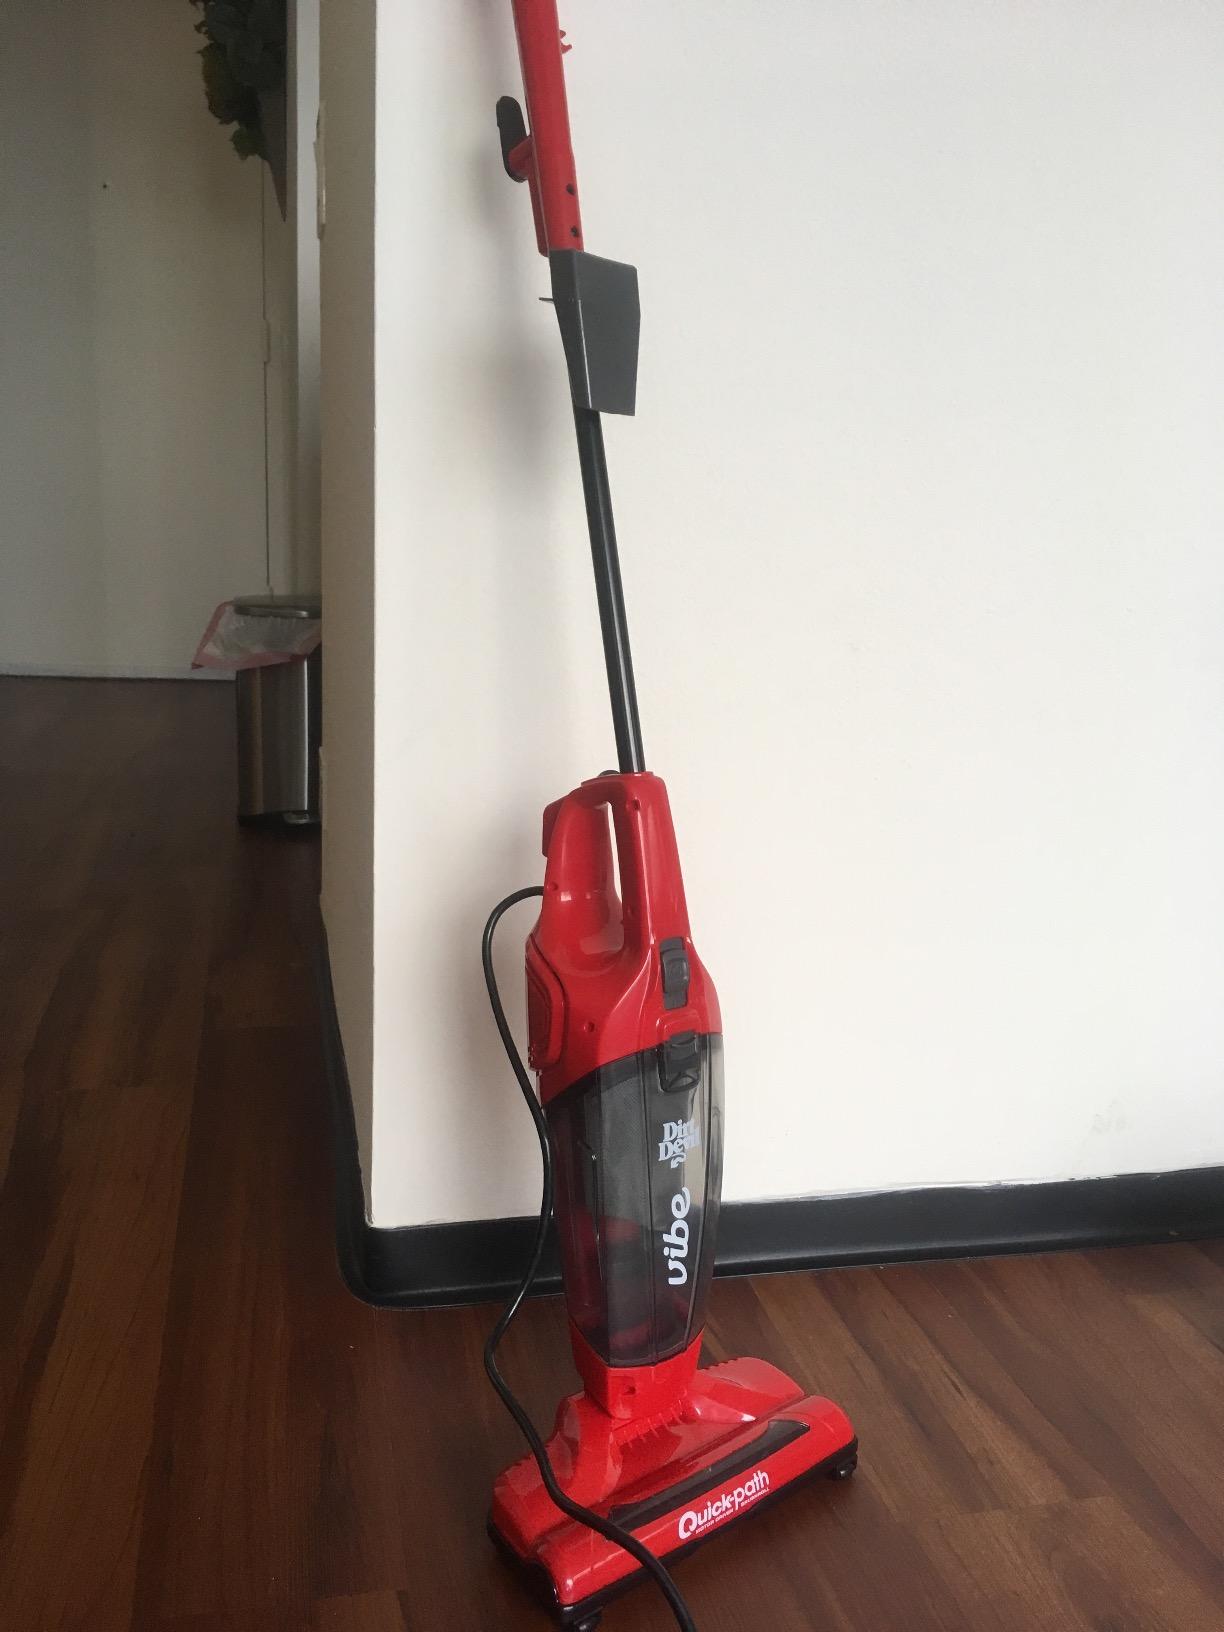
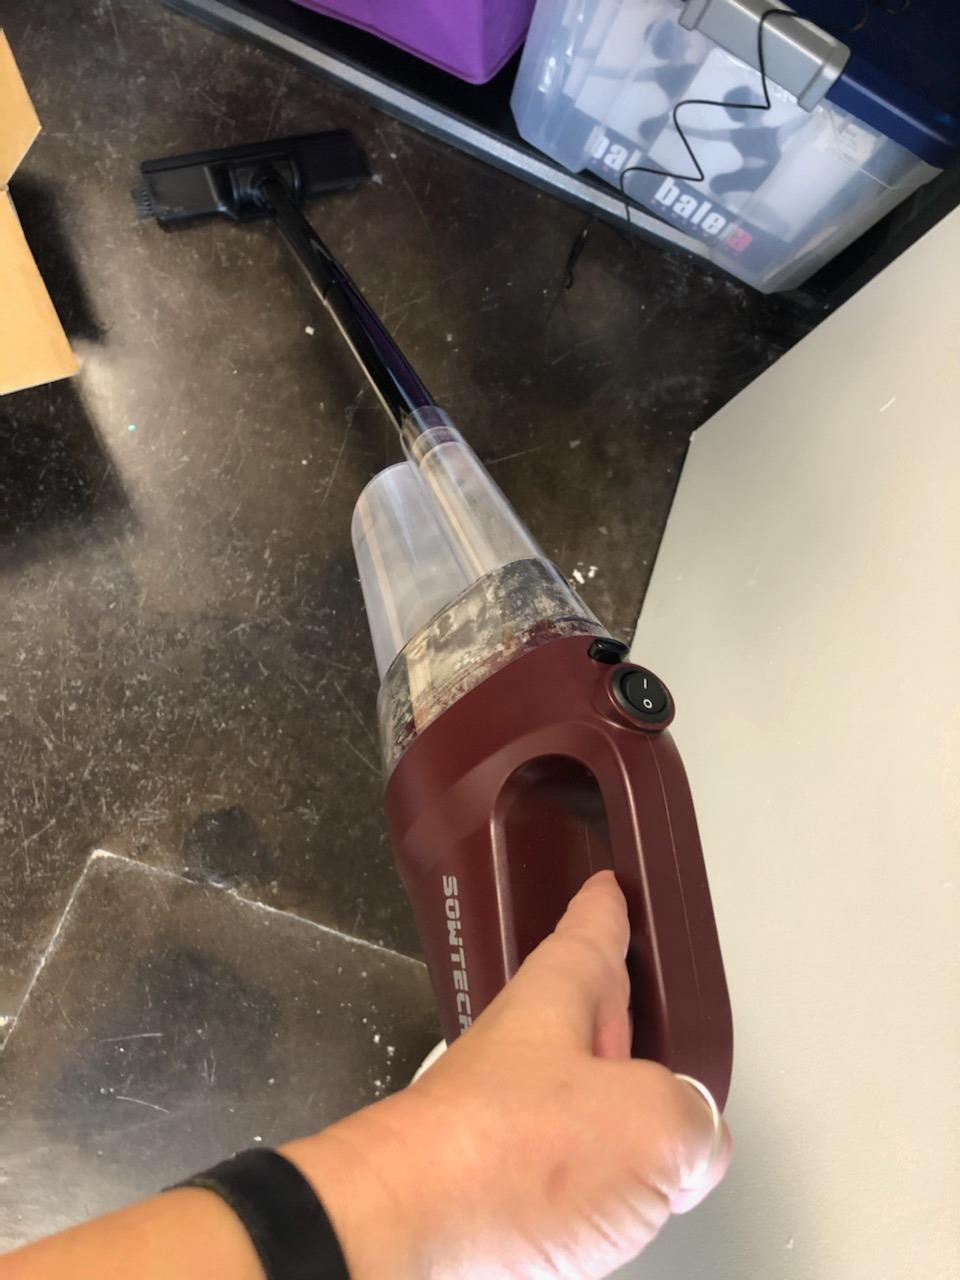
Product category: items_vacuum
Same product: no